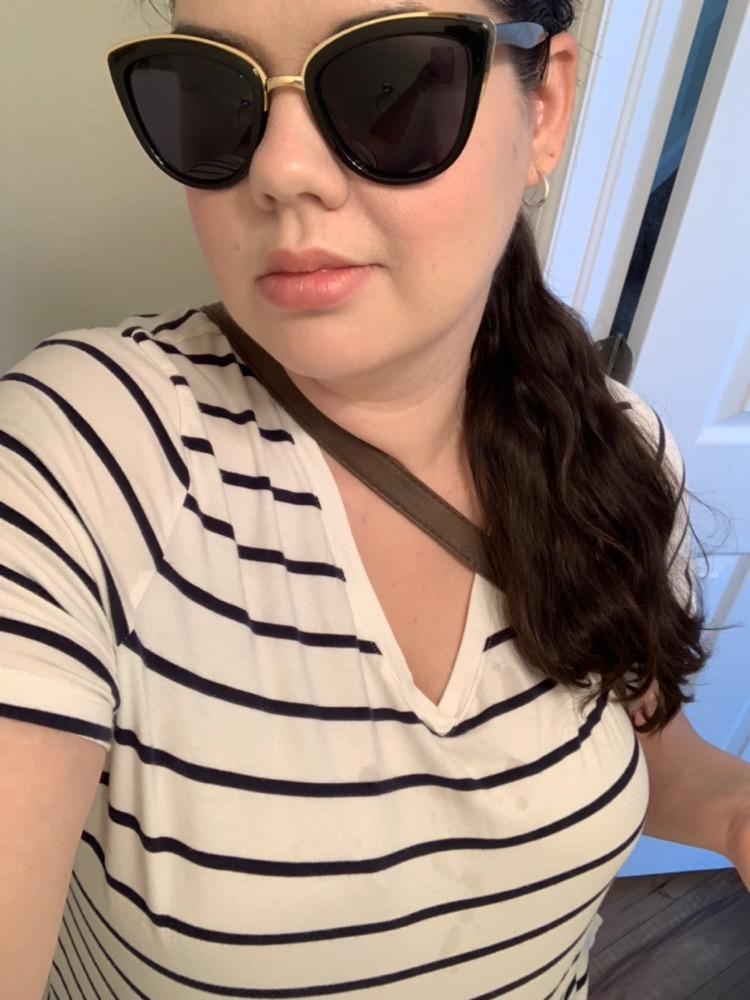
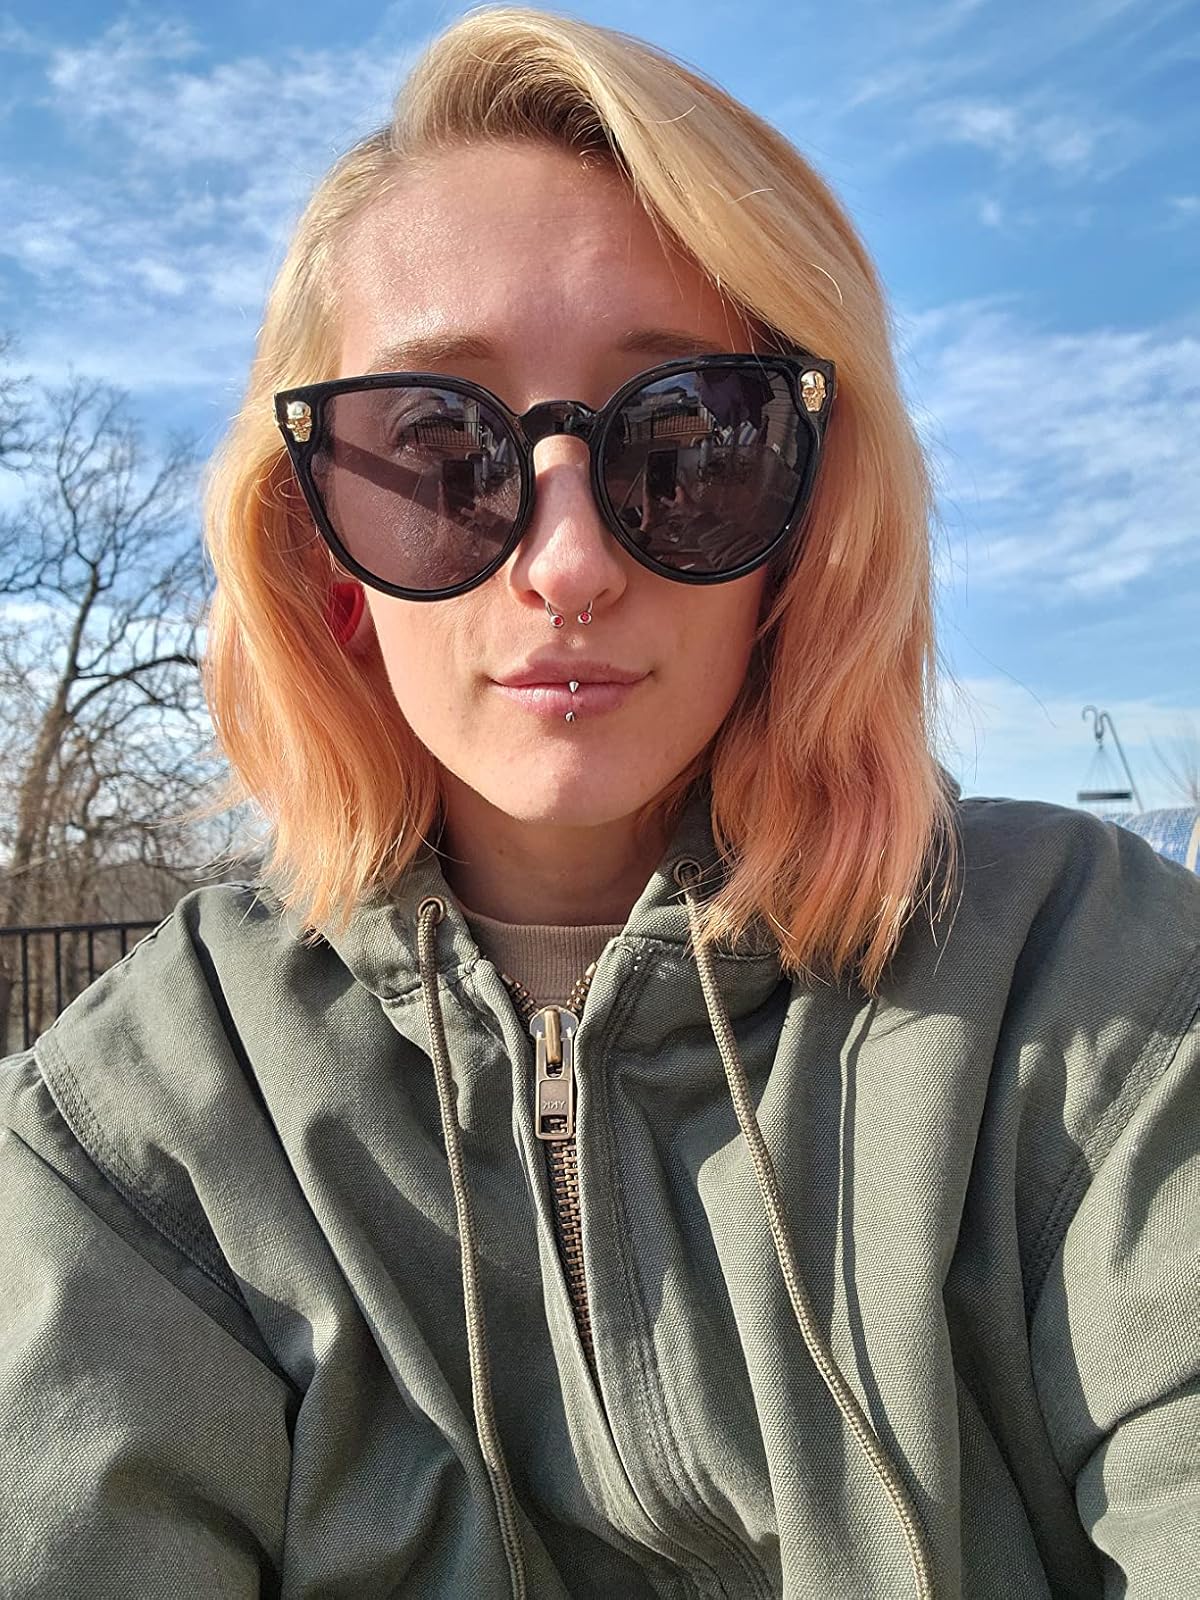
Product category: accessories_sunglasses
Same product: no